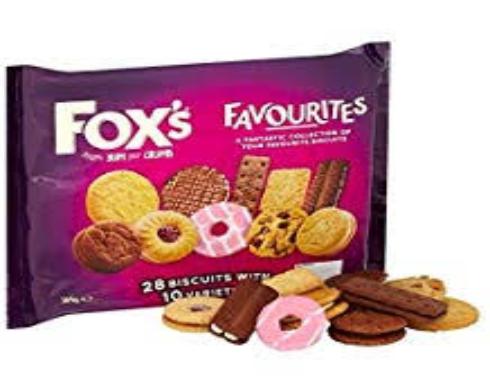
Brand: Fox's Biscuits
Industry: Food